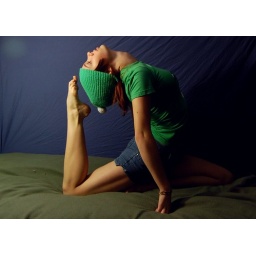
Floats Your Boat. Like street clothes and being flexible. Yeah. That's my scarebear shirt by the way. :)